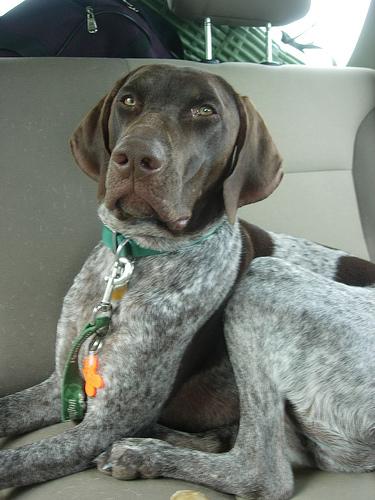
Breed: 211-n000059-German_short_haired_pointer